2021 Drydene 400

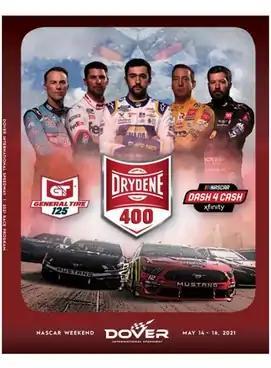
2021 Drydene 400 program cover. From left to right: Kevin Harvick, Denny Hamlin, Chase Elliot, Kyle Busch, and Martin Truex Jr..

The 2021 Drydene 400 was a NASCAR Cup Series race that was held on May 16, 2021, at Dover International Speedway in Dover, Delaware. Contested over 400 laps on the 1-mile (1.6 km) concrete speedway, it was the 13th race of the 2021 NASCAR Cup Series season.